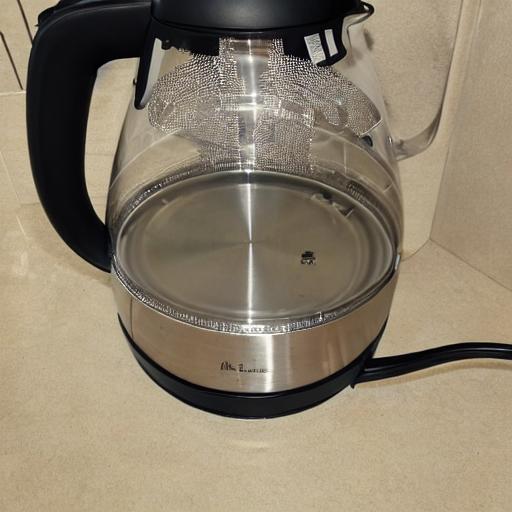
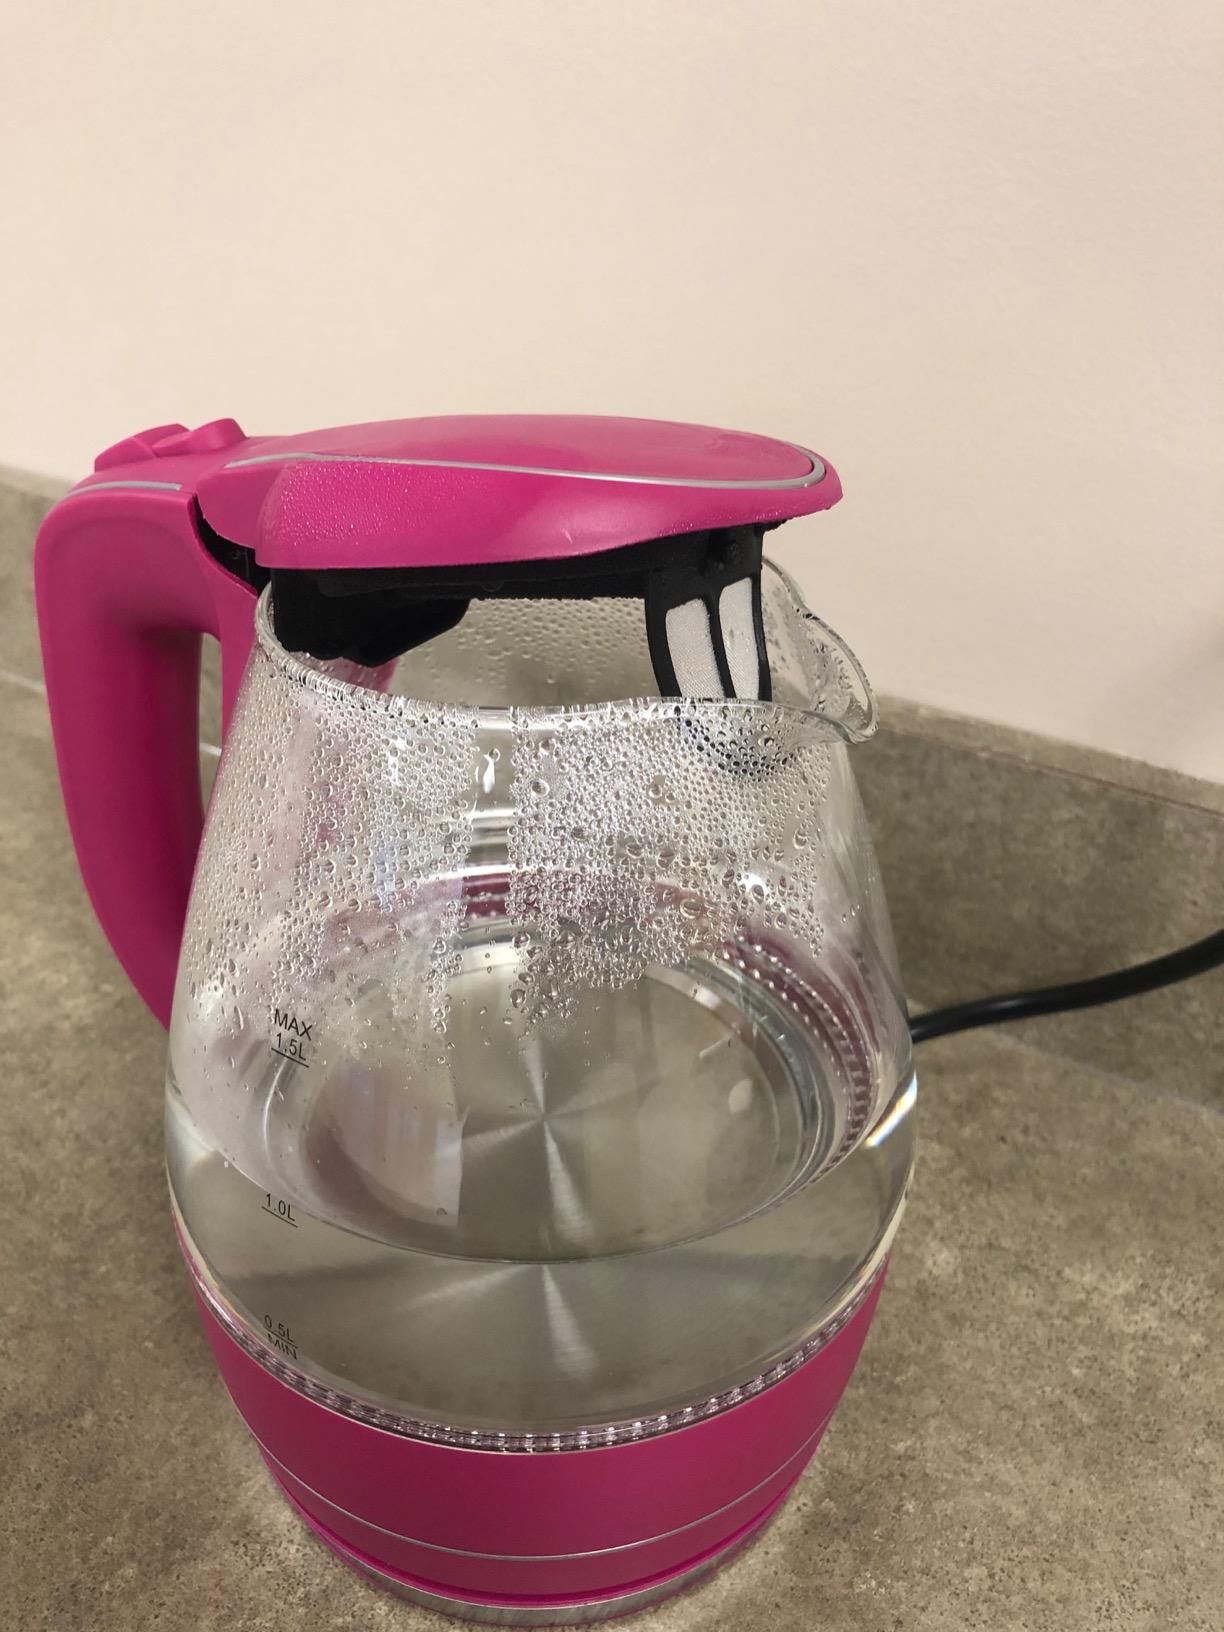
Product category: items_kettle
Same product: no